Barpeta Satra

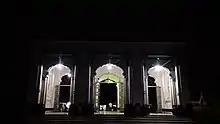
Main Entrance of the Kirtanghar

Satra Premises: Satra premises start with three Batchara (Entry Gate of Areas), whereas Main complex is surrounded by Wall, they are (i) Nahati Batchara (westside entry) (ii) Uttar Hati Batchara (North Entry) and (iii) Dakshinhati Batchara (Entry from South), there is no entry from East side because a canal (Hari Jaan) flows along the east side.